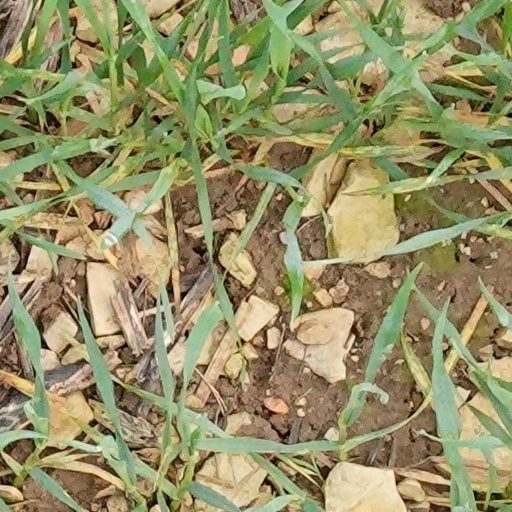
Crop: wheat